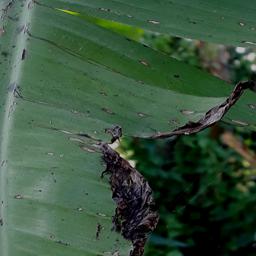
Label: POTASSIUM DEFICIENCY